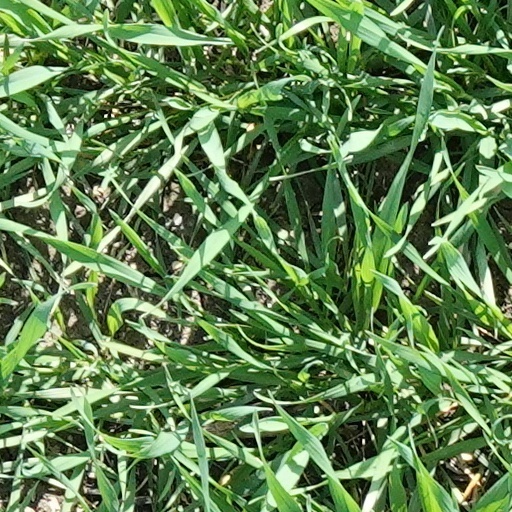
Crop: wheat